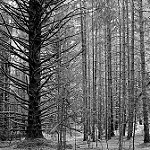
Label: B & W